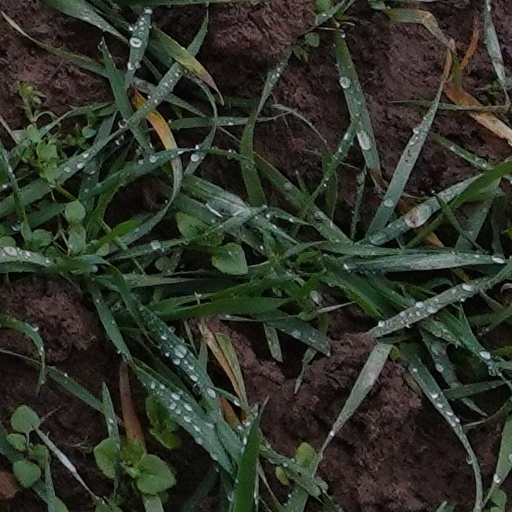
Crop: wheat